Tourism in Colombia

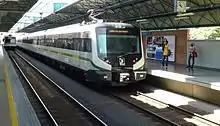
Medellín Metro

Urban transport systems have been developed in Bogotá, Medellín, Cali and Barranquilla. Traffic congestion in Bogotá has been greatly exacerbated by the lack of rail transport. However, this problem has been alleviated somewhat by the development of one of the world's largest and highest capacity bus rapid transit (BRT) systems, known as the TransMilenio (opened 2000), and the restriction of vehicles through a daily, rotating ban on private cars depending on plate numbers. Bogotá's system consists of bus and minibus services managed by both private- and public-sector enterprises. Since 1995 Medellín has had a modern urban railway referred to as the Metro de Medellín, which also connects with the cities of Itagüí, Envigado, and Bello. A BRT line called Metroplús began operating in 2011, with a second line added in 2013. Other cities have also installed BRT systems such as Cali with a six line system (opened 2008), Barranquilla with two lines (opened 2010), Bucaramanga with one line (opened 2010), Cartagena with one line (opened 2015) and Pereira with three lines (opened 2006).